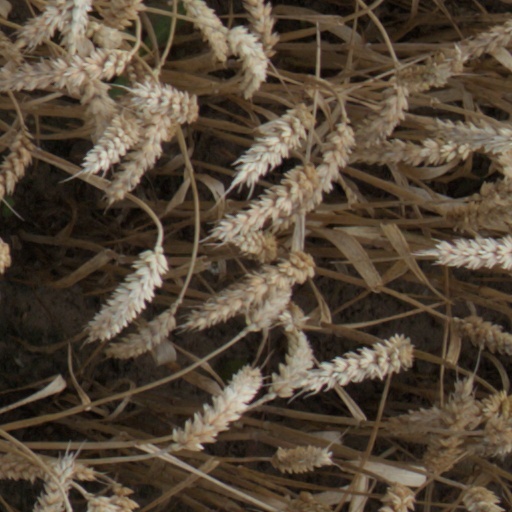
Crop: wheat